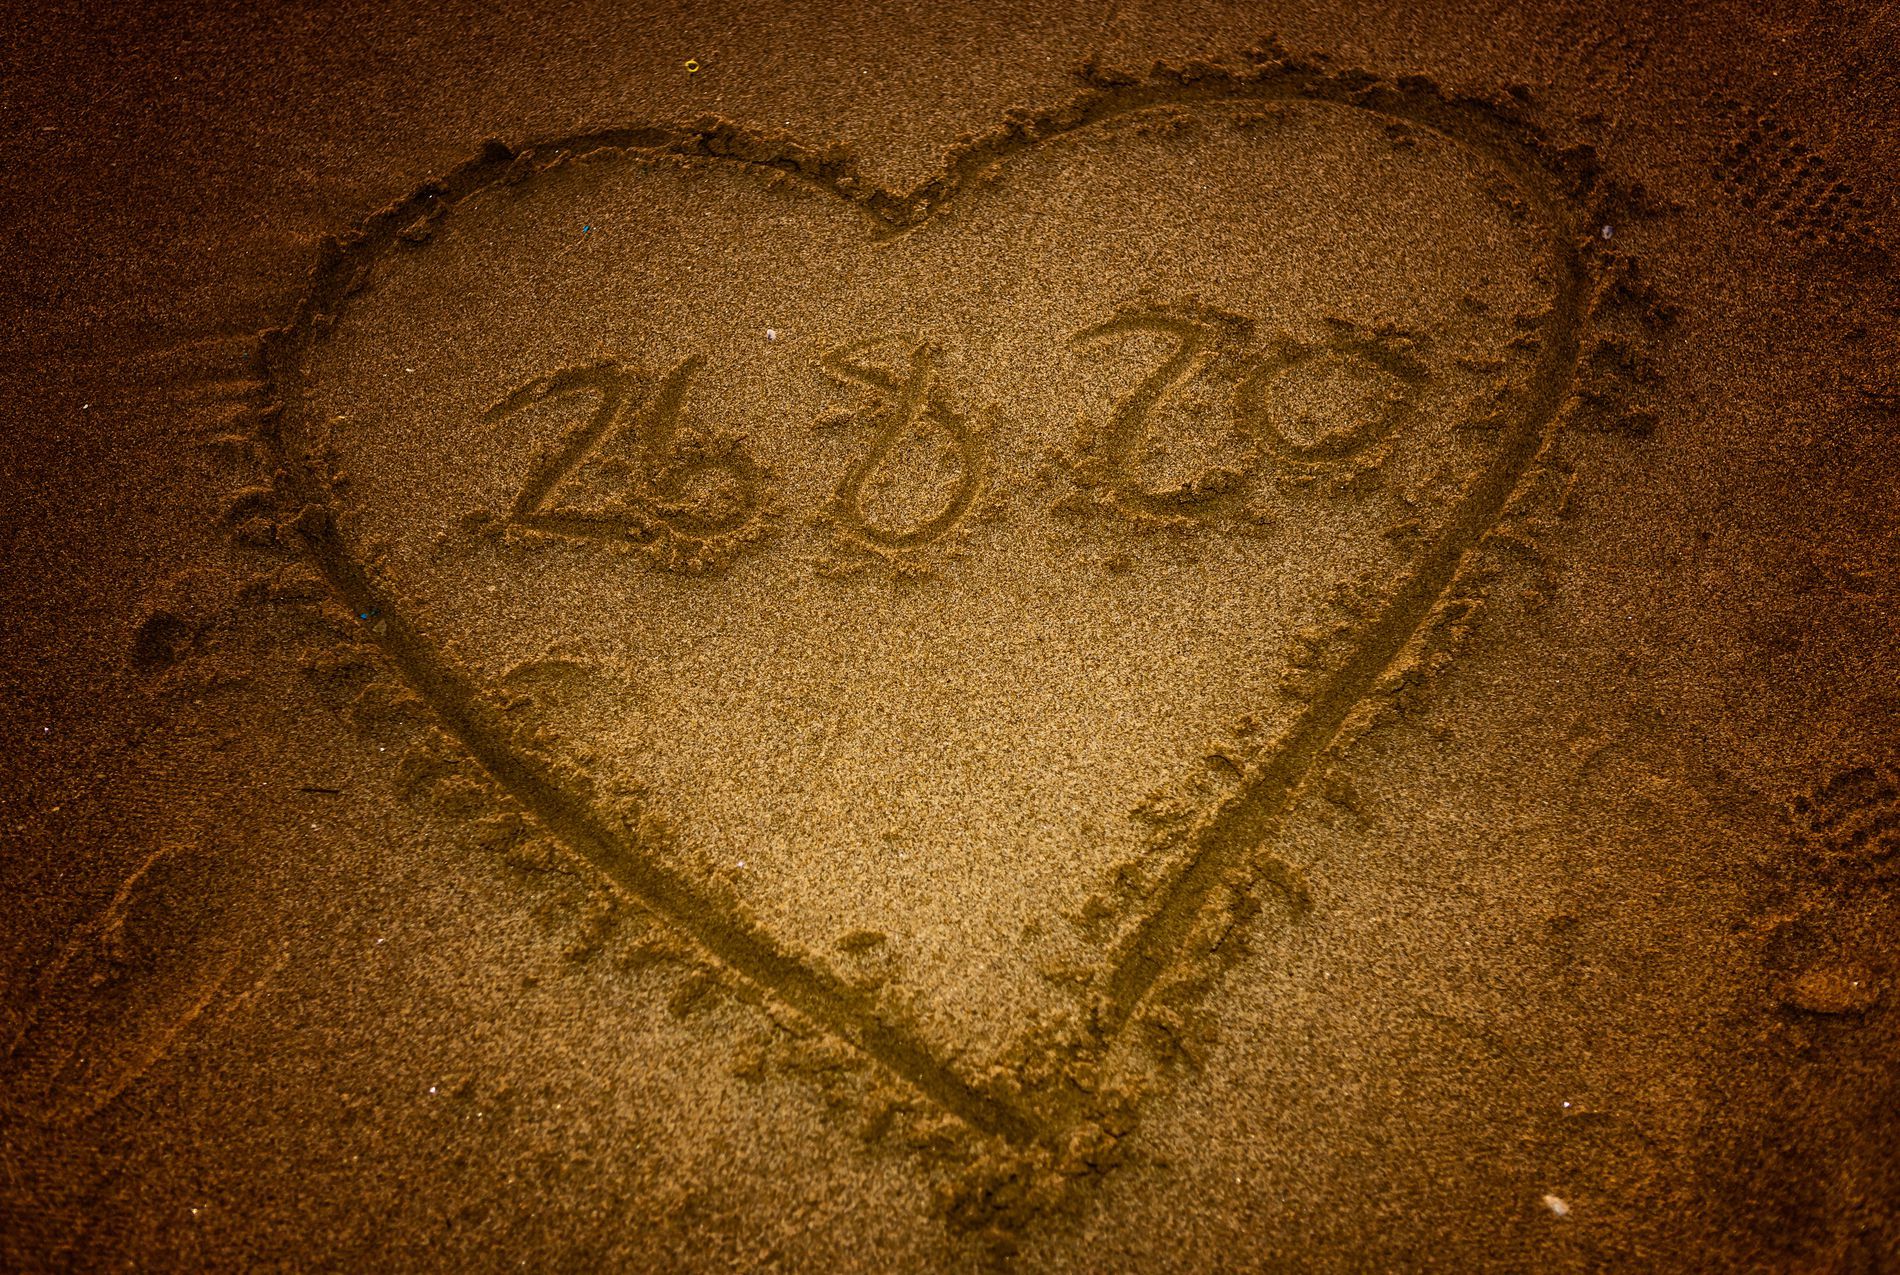
Love Memory in the Sand
A large heart drawn in golden sand with the date 26-8-20 inscribed inside, documenting a special romantic moment on the beach.
Overhead angle showing clear heart warm atmosphere golden brown tones reflecting sunlight on sand natural photography style documenting personal moment simply
Labels: Symbol, Face, Head, Person, Love Heart Symbol, Heart, Sandy soil, Numbers
Camera: Canon Canon EOS R
Lens: EF24-70mm f/2.8L USM, Canon EF 24-70mm f/2.8L
Aperture: F2.8
Exposure: 1/50 sec
ISO: 200
Focal length: 38.0 mm